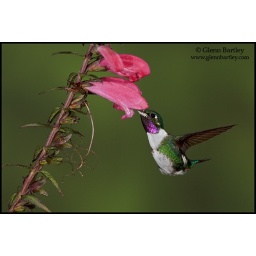
White-bellied Woodstar (Chaetocercus mulsant) feeding at a flower while flying at Guango Lodge in Ecuador.